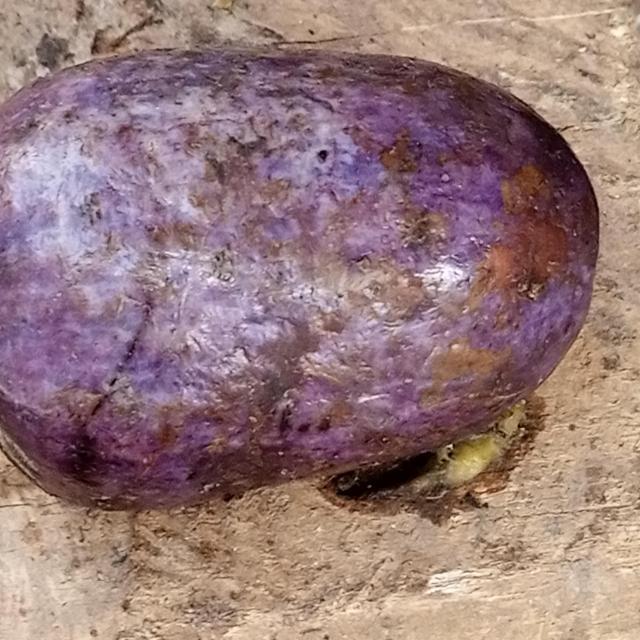
Plum grade: unaffected